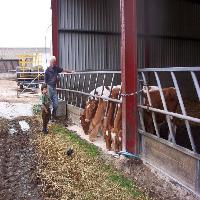
Weather: cloudy or overcast